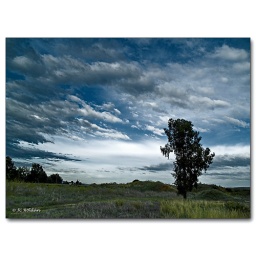
under the blue sky